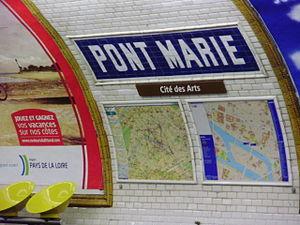
Nom de la station «